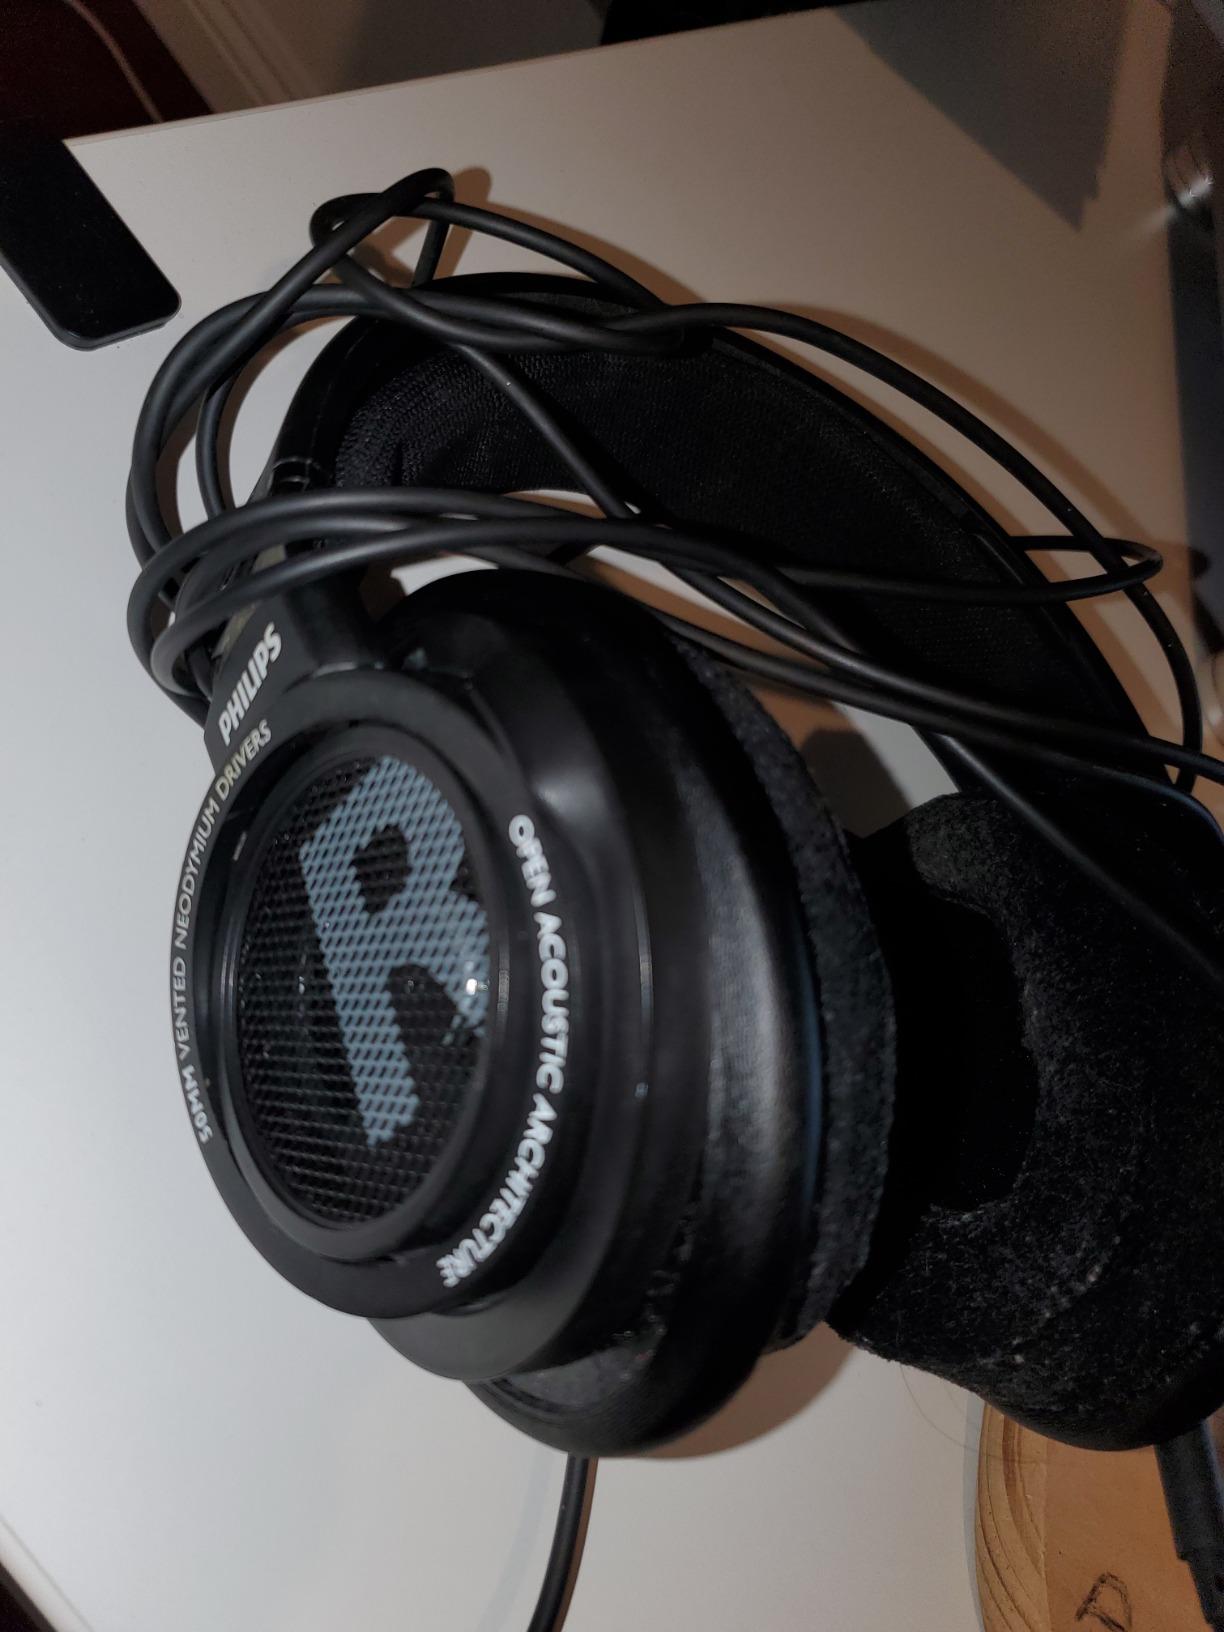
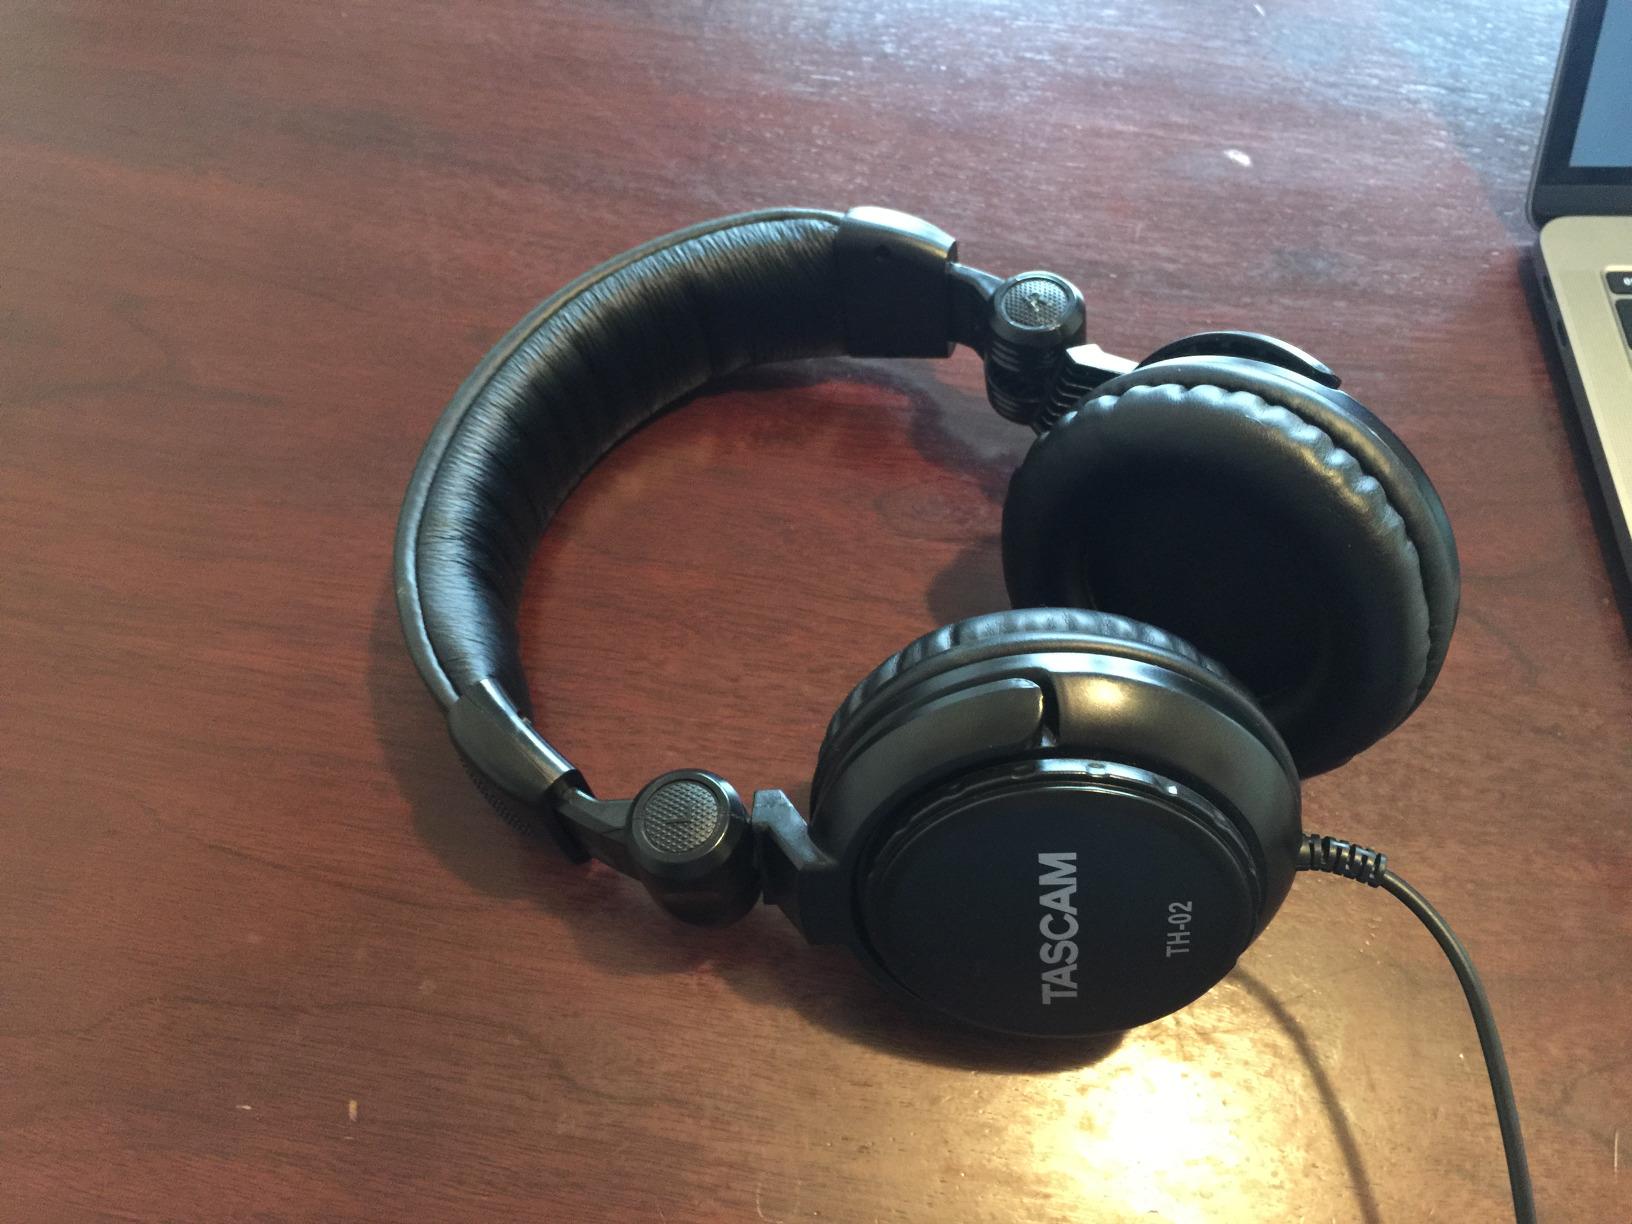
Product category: headphones
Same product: no